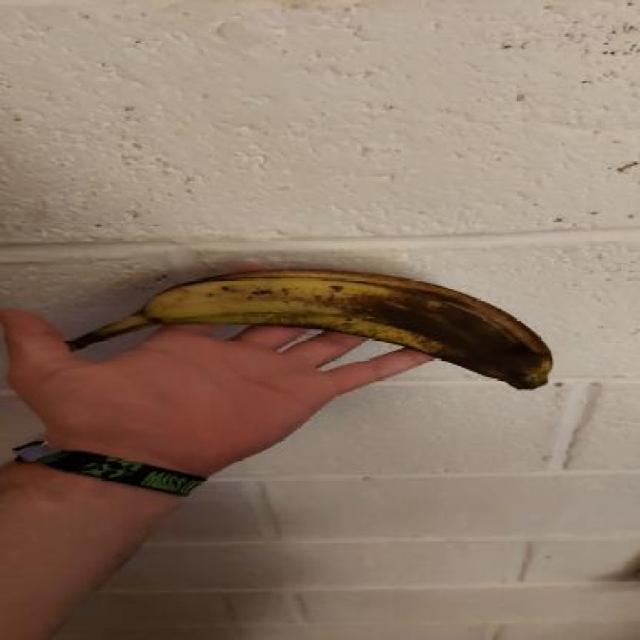
Label: bananas